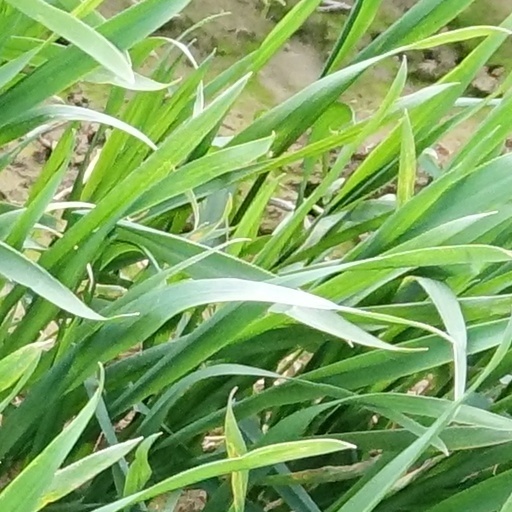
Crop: wheat